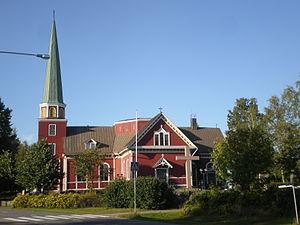
L'église de Kiikka est une église située dans le quartier de Kiikka à Sastamala en Finlande.
Mats Åkergren ou Matti Åkergren, est un architecte et constructeur d'églises finlandais.
Kiikka est une ancienne municipalité du Satakunta en Finlande.